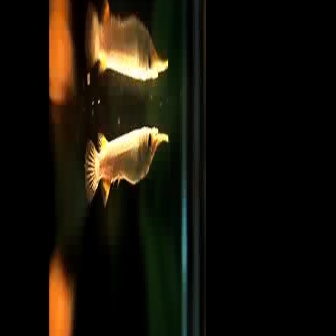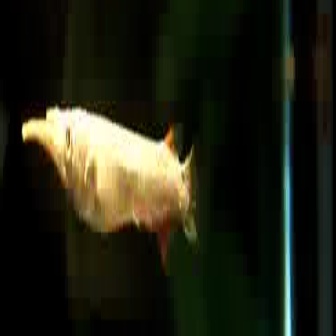
  Please identify the target specified by the bounding box [83,121,168,206] in the first image and locate it in the second image. Return the coordinates in [x_min,y_min,x_max,y_max] format.
Answer: [19,94,202,277]